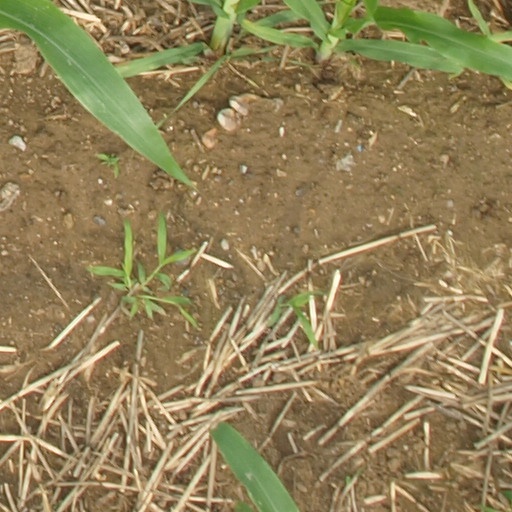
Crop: maize; corn